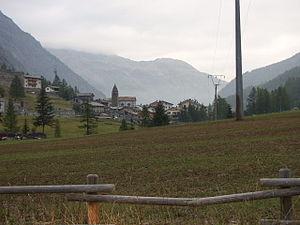
Vue d'ensemble du chef-lieu de Valgrisenche (Vallée d'Aoste - Italie)
Valgrisenche est une commune italienne alpine de la région Vallée d'Aoste, située dans la vallée du même nom. Elle abrite une petite station de ski.